Sam Brannan House

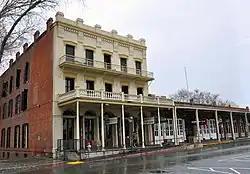

Sam Brannan House, also called the Vernon-Brannan House, Jones Hotel and Vernon House is an 1853 historical building in Sacramento, California. The building is a California Historical Landmark No. 604 listed on May 22, 1957. The three-story brick Sam Brannan House is at 112 J Street, Sacramento in Old Sacramento State Historic Park.